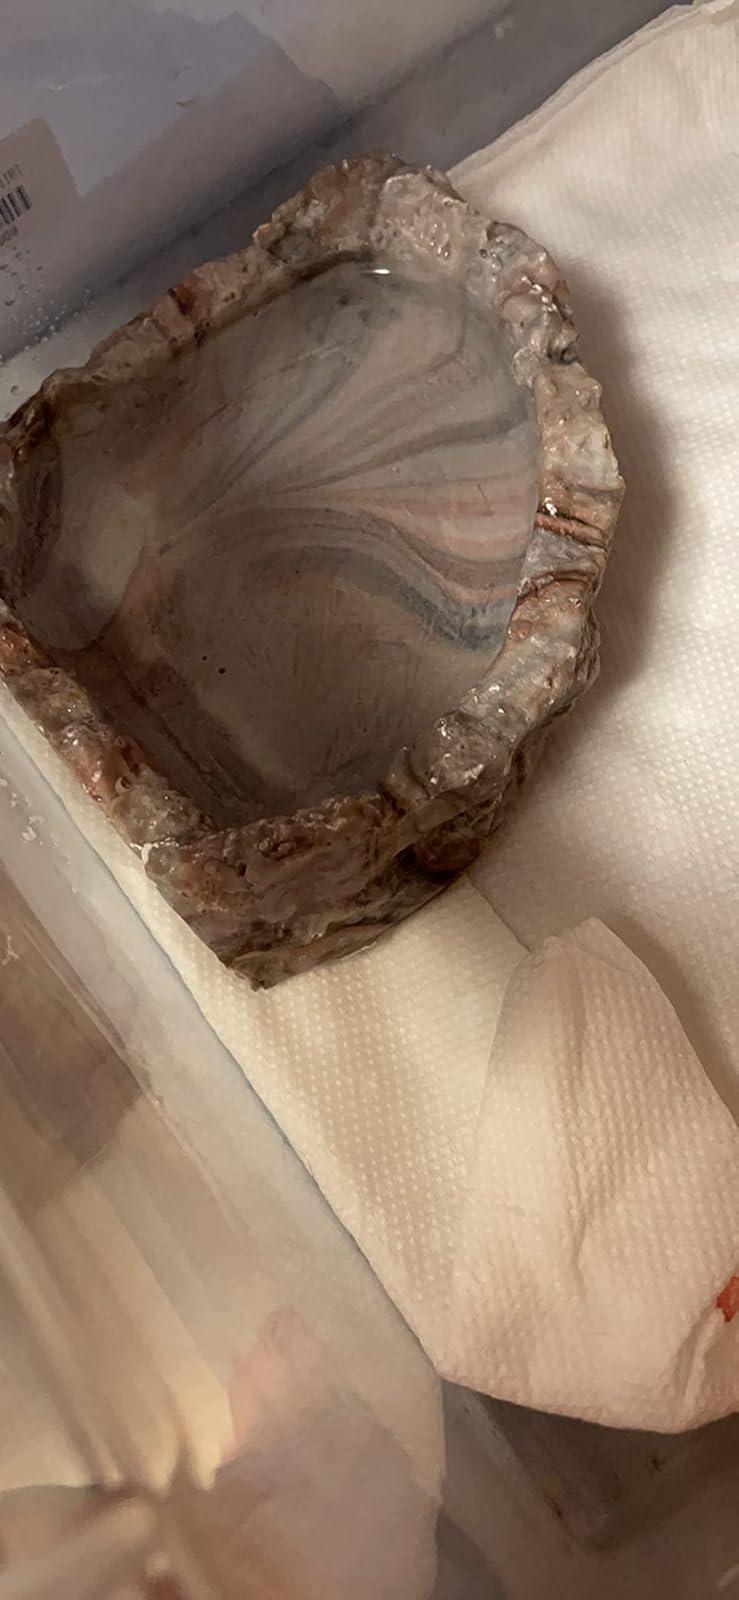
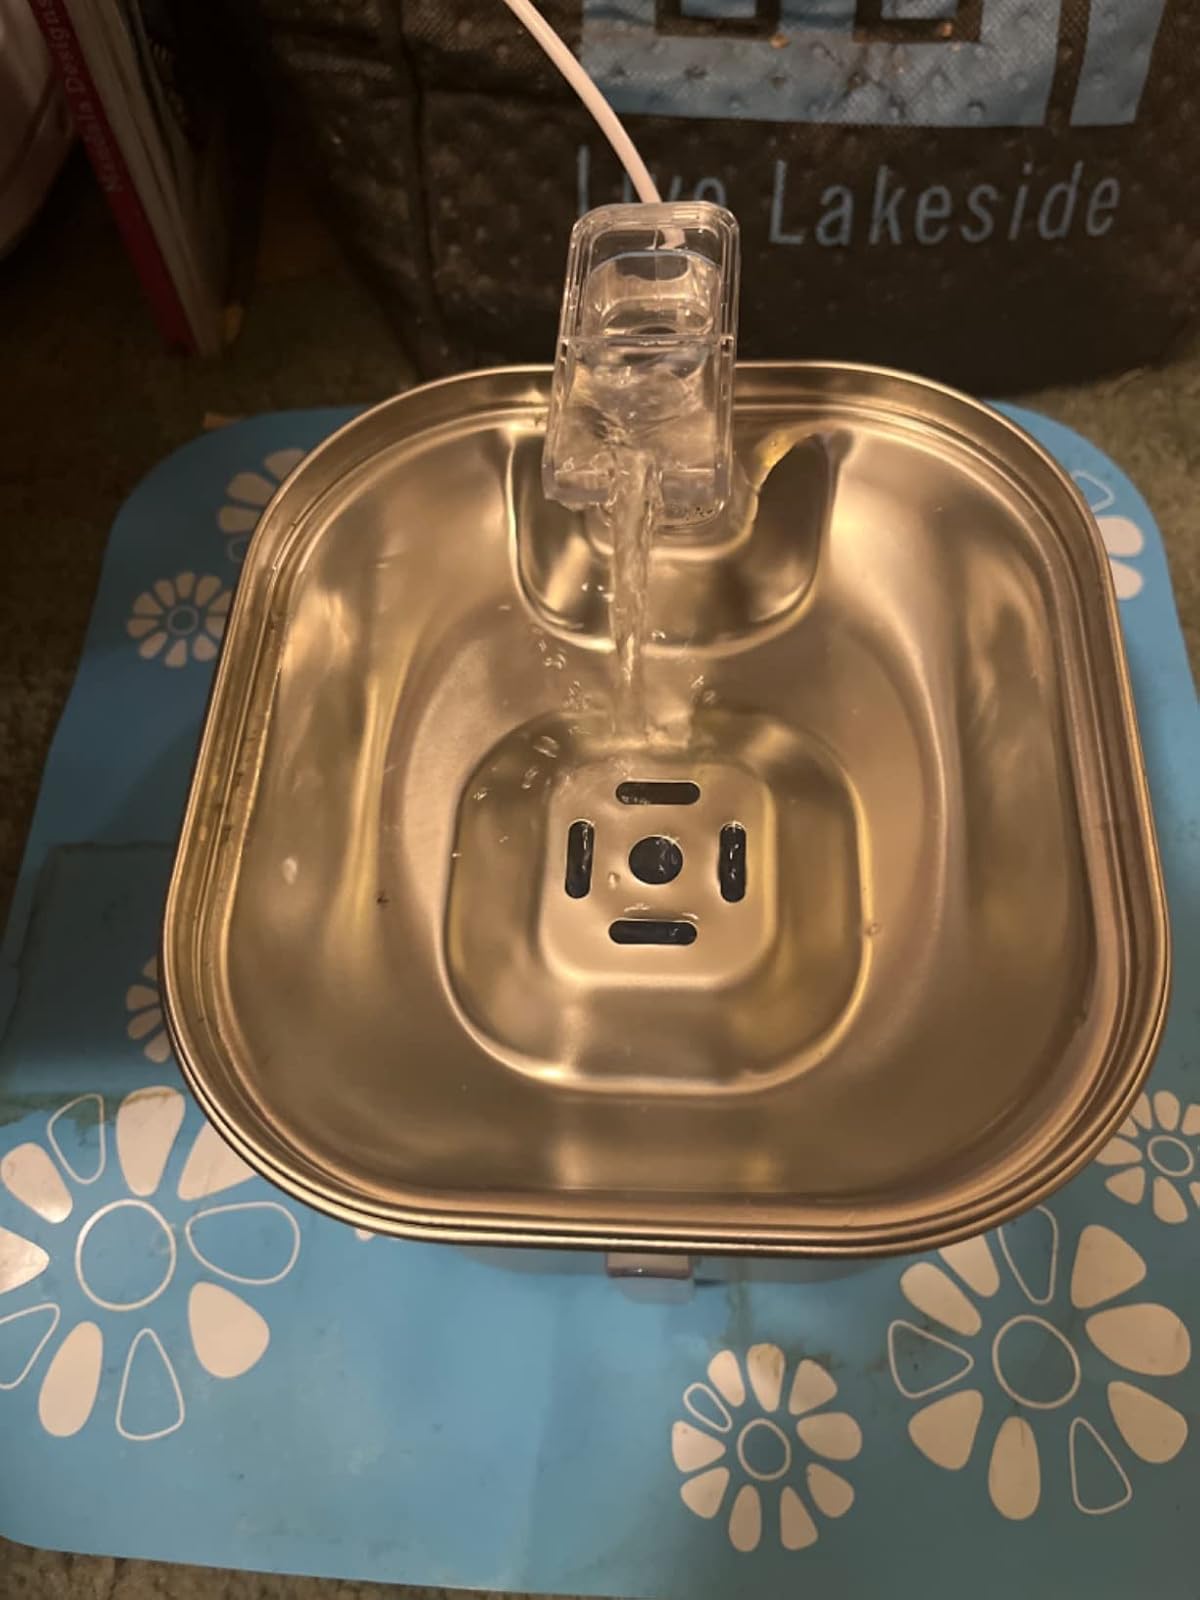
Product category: items_bowl
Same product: no